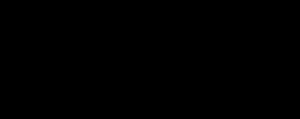
La règle de Markovnikov est une loi utilisée en chimie organique pour prédire, lors d'une réaction d'addition sur un alcène, le produit majoritaire, parmi les différents produits possibles. Elle a été formulée par le chimiste russe Vladimir Markovnikov en 1869.